Eba
Also known as:
es - Spanish: Èbà
fon - Fon: Bà
fr - French: Èba
ha - Hausa: Eba
ig - Igbo: Eba
ja - Japanese: エバ
jv - Javanese: Eba
ko - Korean: 에바
pt - Portuguese: Eba
sw - Swahili: Eba
uk - Ukrainian: Еба
Category: vegetable (cassava)
Cuisine: Nigerian, Togolese, Benin
Associated cuisines: Nigerian, Togolese, Benin
Area: Nigeria, Togo, Benin
Countries: Nigeria, Togo, Benin
Region: Western Africa

This dish is rich in starch and carbohydrates. It is a cooked starchy vegetable food made from dried grated cassava flour. It is often eaten with rich soups and stews, with beef, stockfish or mutton. The dish is often described as having a slightly sour, sharp taste.

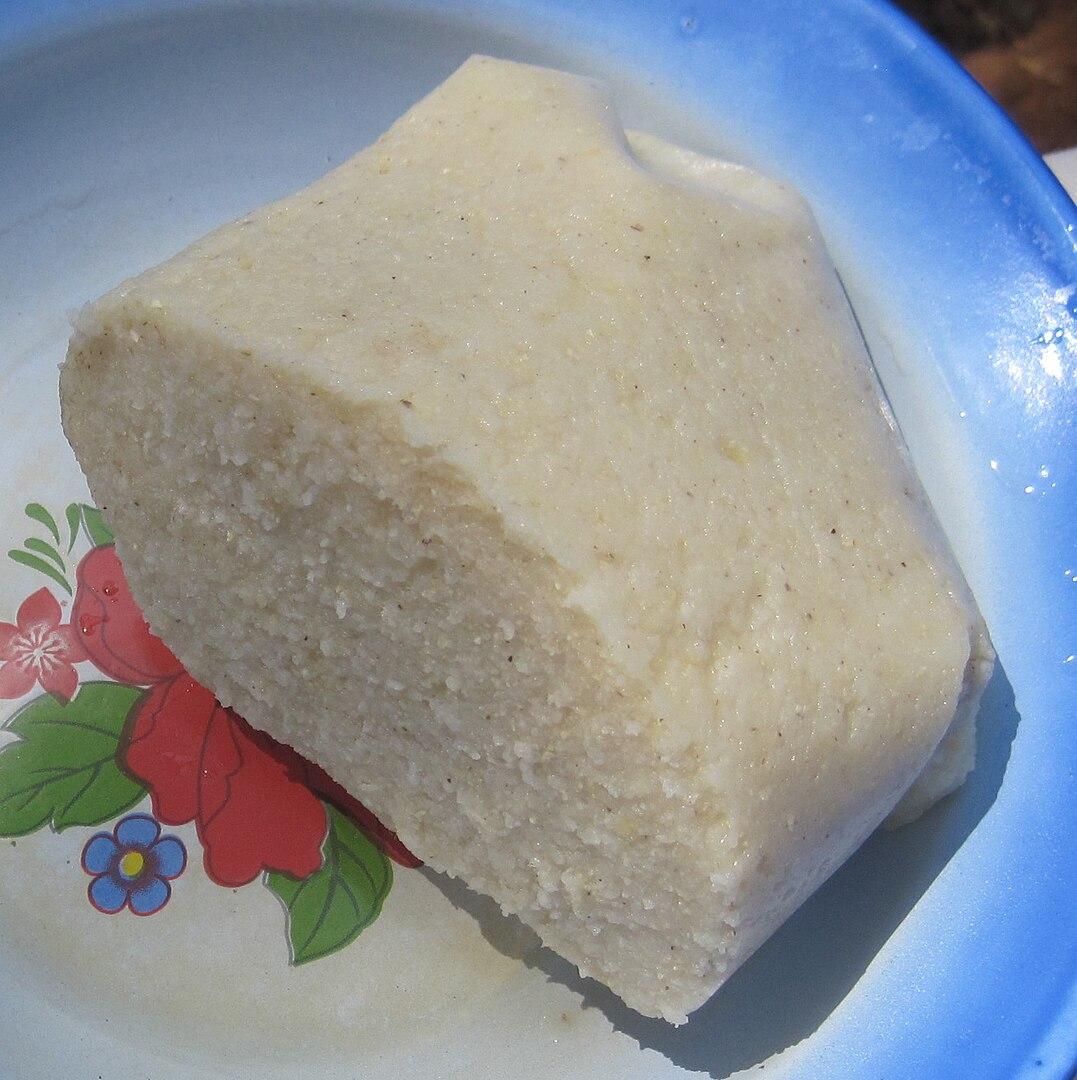
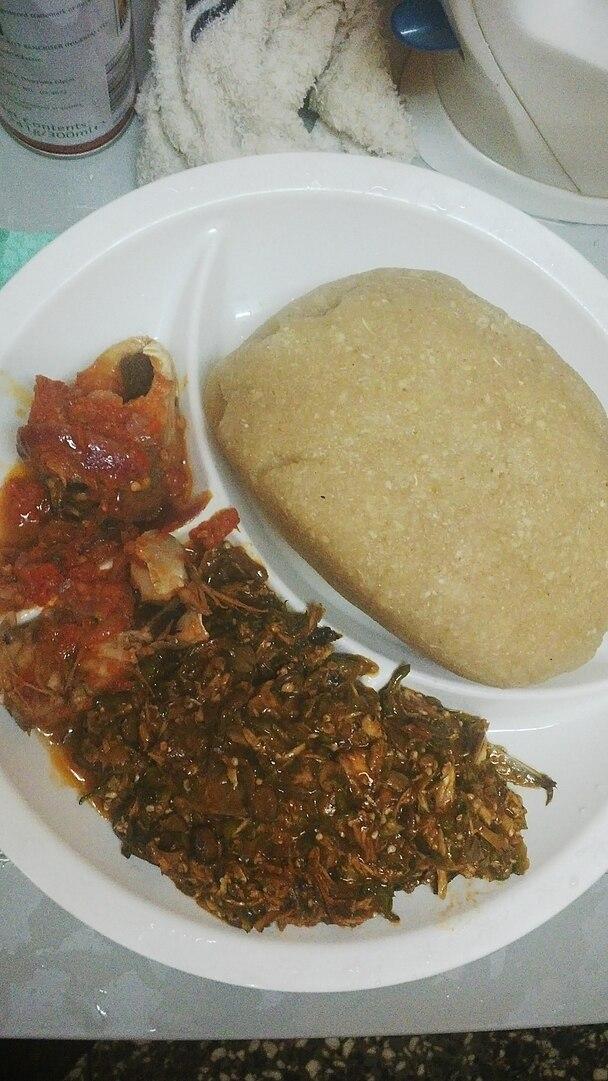
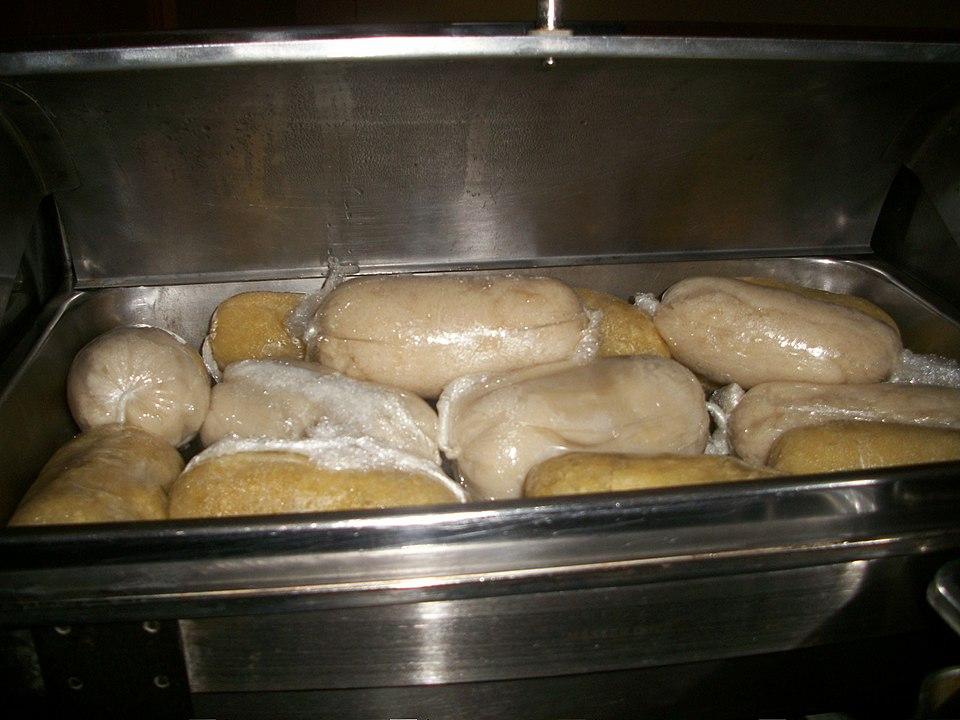